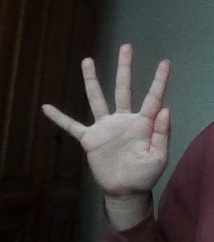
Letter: sheen